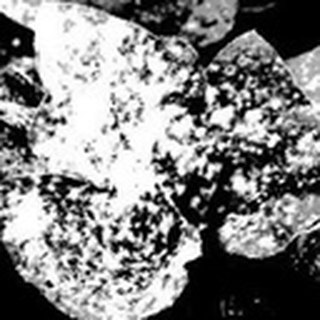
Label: cotton_powdery_mildew